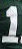
Number: 1